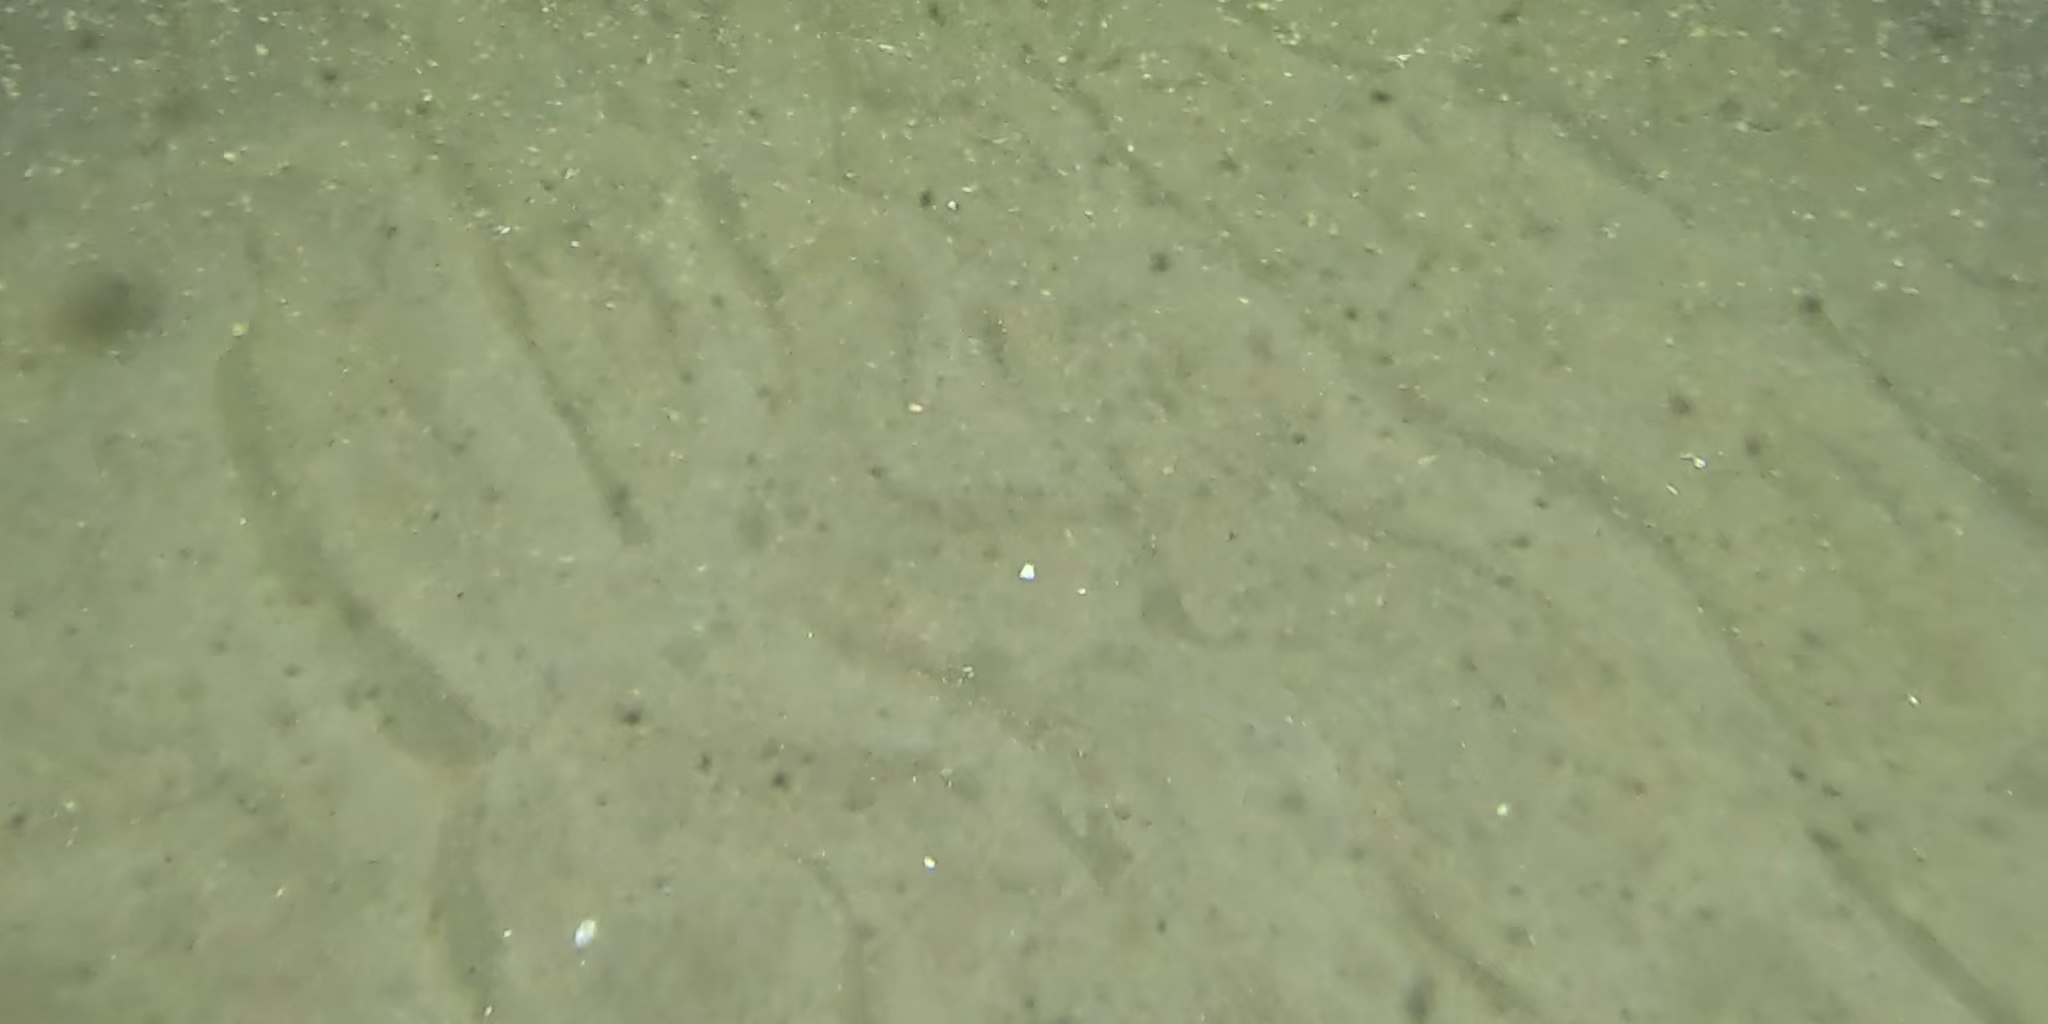
Seabed habitat: sand